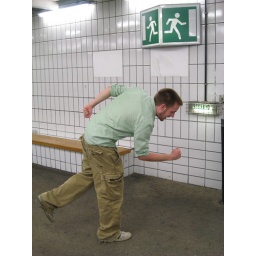
Jeff tries to comply with the sign in the bus station